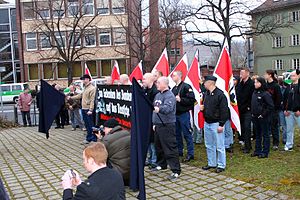
Nationaldemokratische Partei Deutschlands / Partiets profil
NPD's demonstration
Nationaldemokratische Partei Deutschlands, mere kendt under akronymet NPD er et højreekstremistisk, nationalistisk og revanchistisk politisk parti i Tyskland grundlagt i 1964. Ifølge mange politologer og historikere ligger partiet programmatisk og sprogligt tæt på NSDAP.